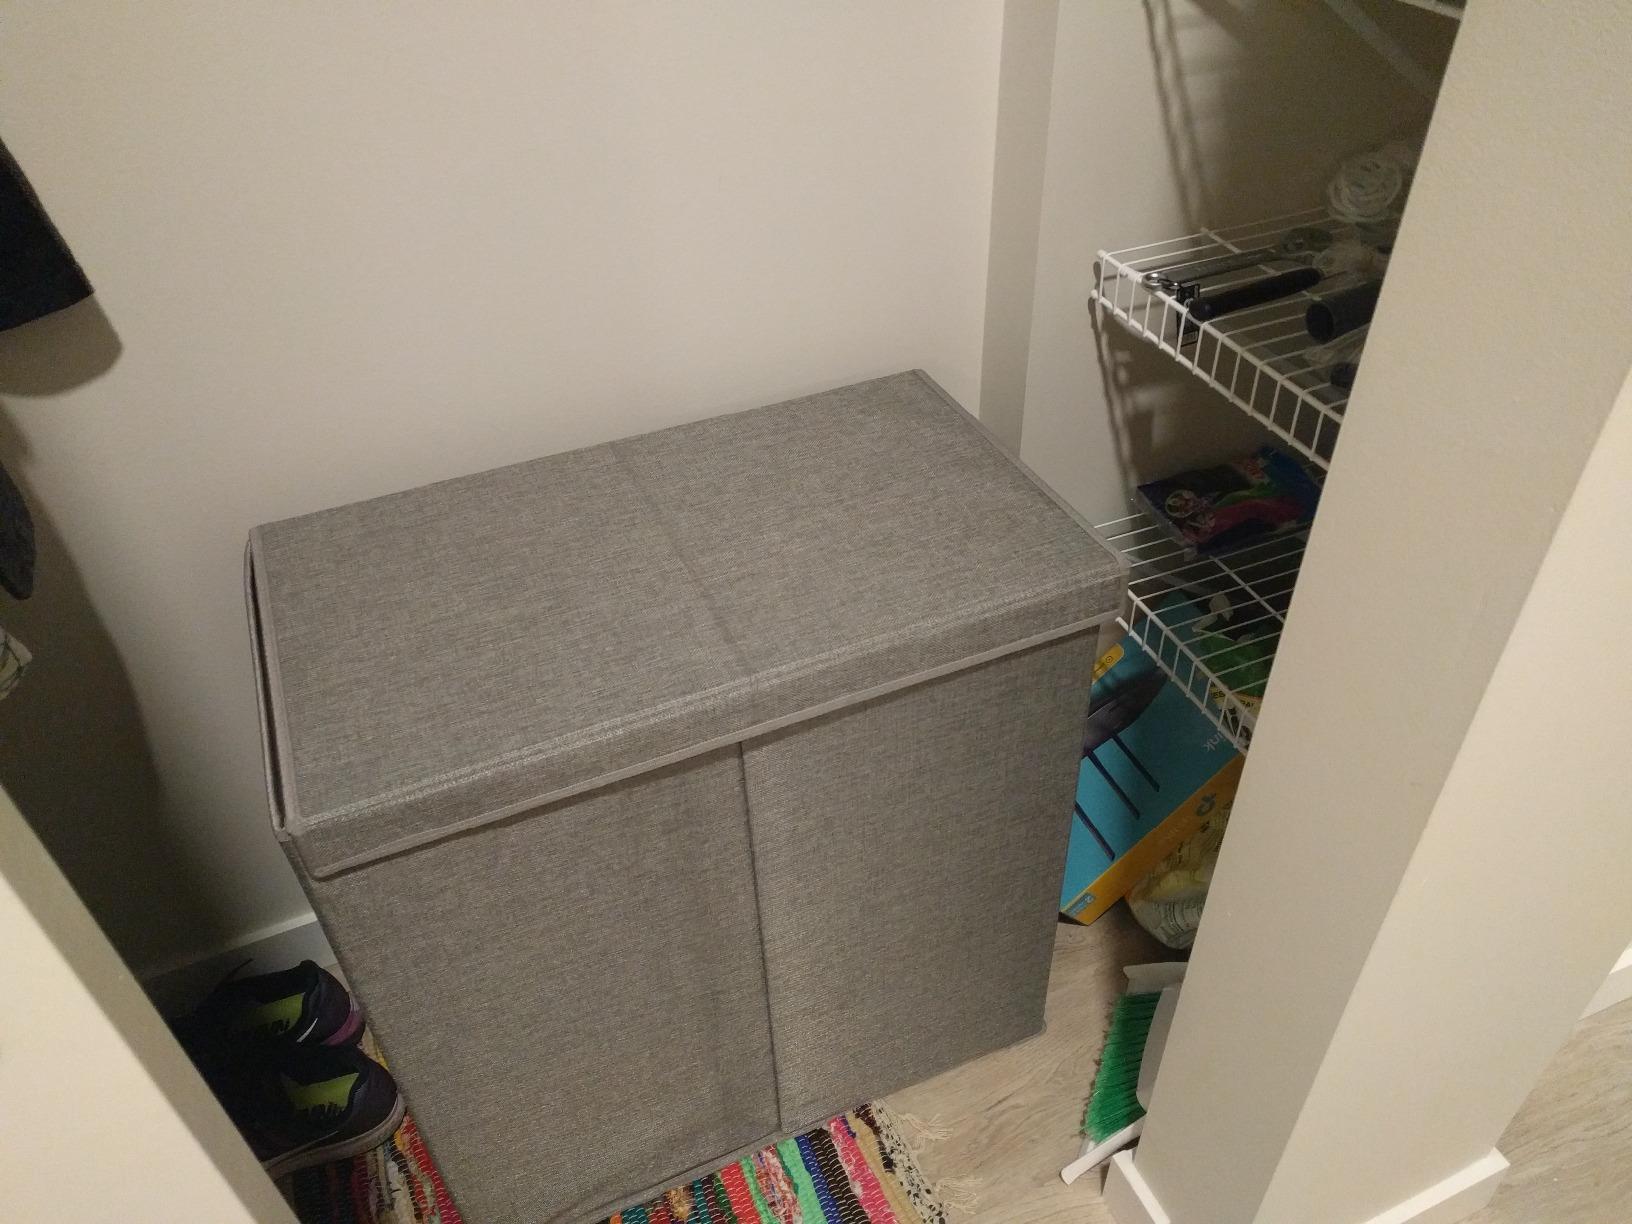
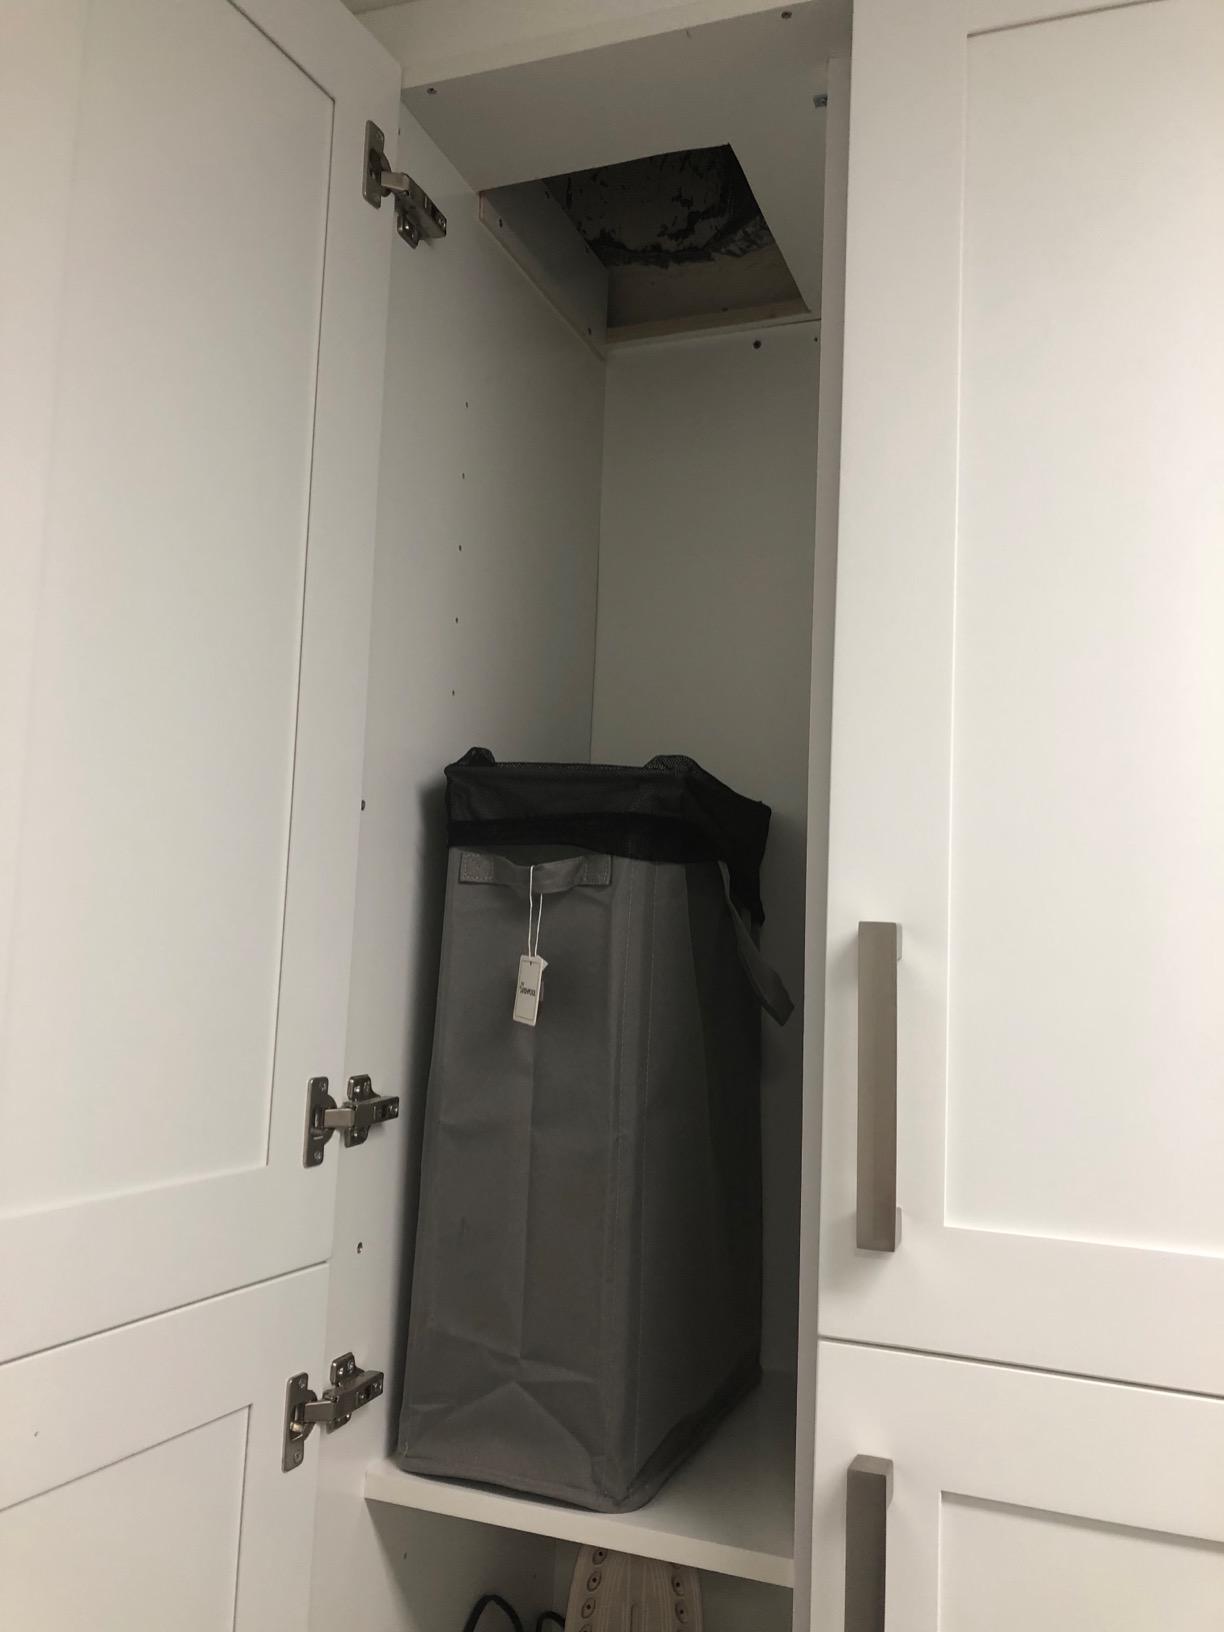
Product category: items_hamper
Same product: no